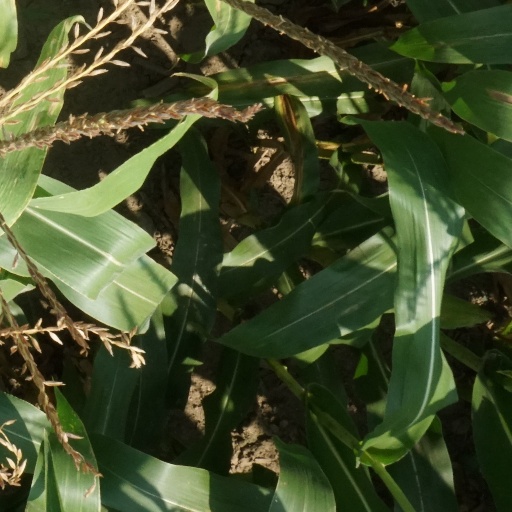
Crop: maize; corn